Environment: real
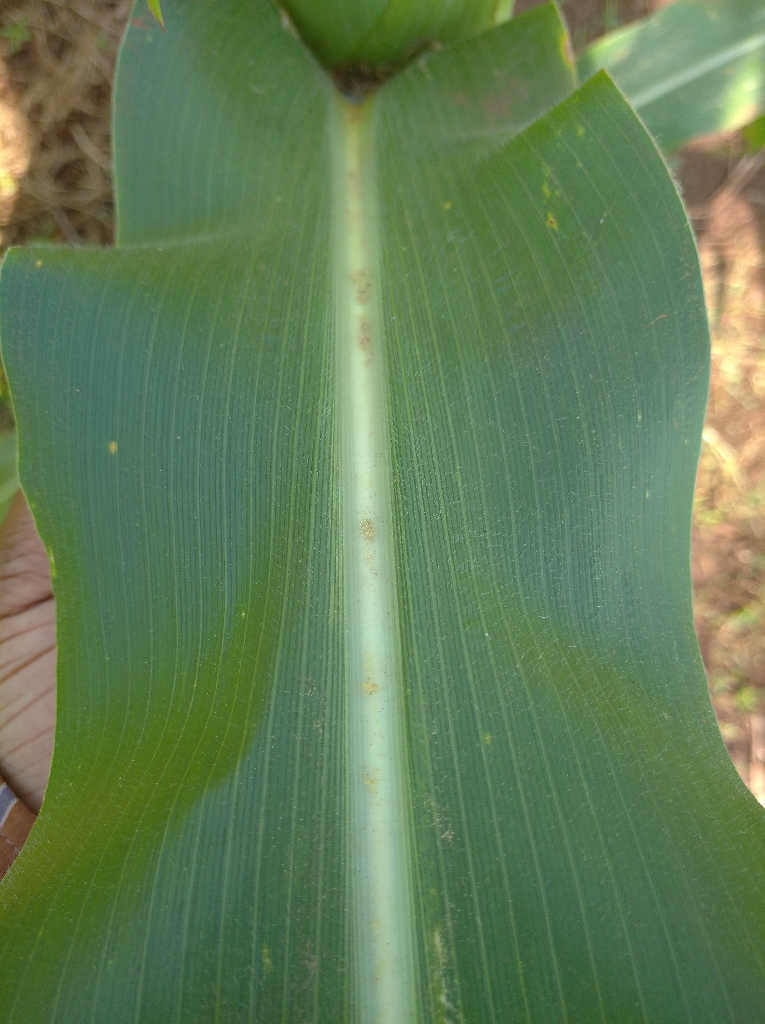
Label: healthy